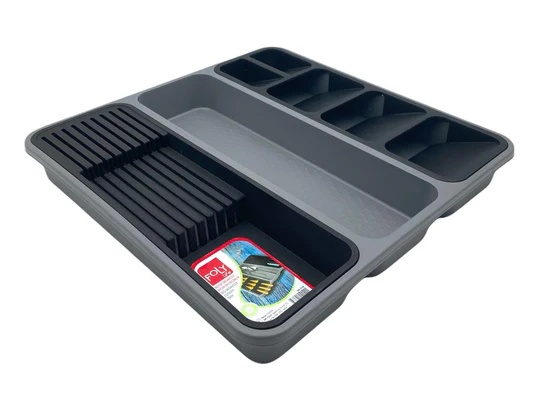
Large Kitchen Drawer Organizer
Brand: Foly Life
Category: Home & Garden > Kitchen & Dining > Kitchen Tools & Utensils > Kitchen Organizers > Utensil & Flatware Trays > Utensil Trays